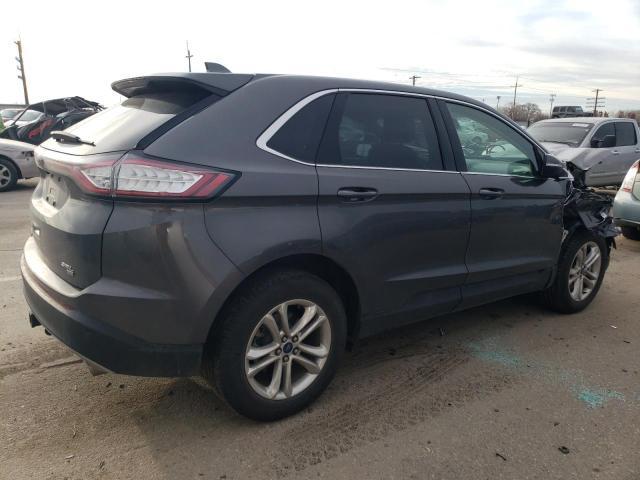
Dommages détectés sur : aile avant droite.
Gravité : majeur